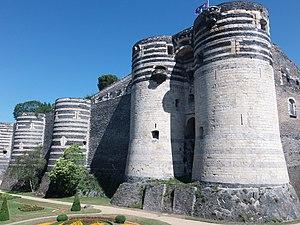
Le château d'Angers (Maine-et-Loire, France), aussi appelé château des ducs d'Anjou, des XIIIe-XVIe siècles. Prise de vue de juillet 2015.